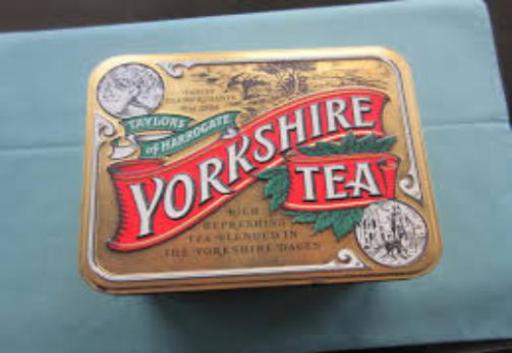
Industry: Food